Doug Yule

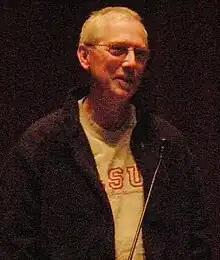
Yule in 2009

Douglas Alan Yule (born February 25, 1947) is an American musician and singer, most notable for being a member of the Velvet Underground from 1968 to 1973, serving as the bassist, guitarist, keyboardist and vocalist.